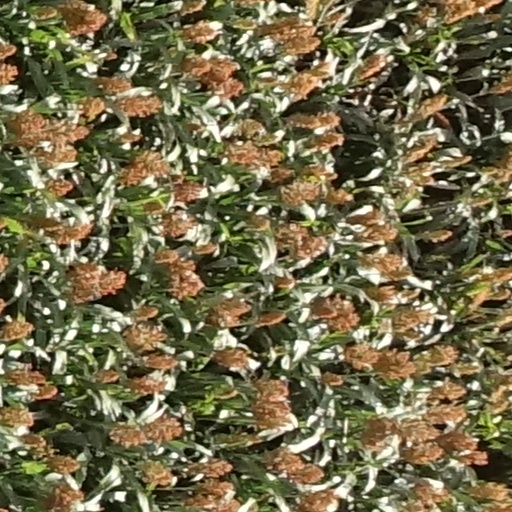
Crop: sorghum